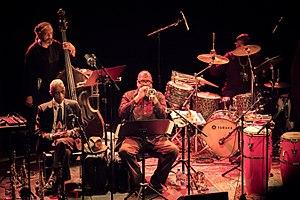
L'Art Ensemble Of Chicago est un groupe instrumental fils de l'AACM. D'abord quartette en 1967 comprenant le trompettiste Lester Bowie, les saxophonistes Joseph Jarman et Roscoe Mitchell et le bassiste Malachi Favors, il deviendra le Roscoe Mitchell Sextet, puis le Roscoe Mitchell Art Ensemble.